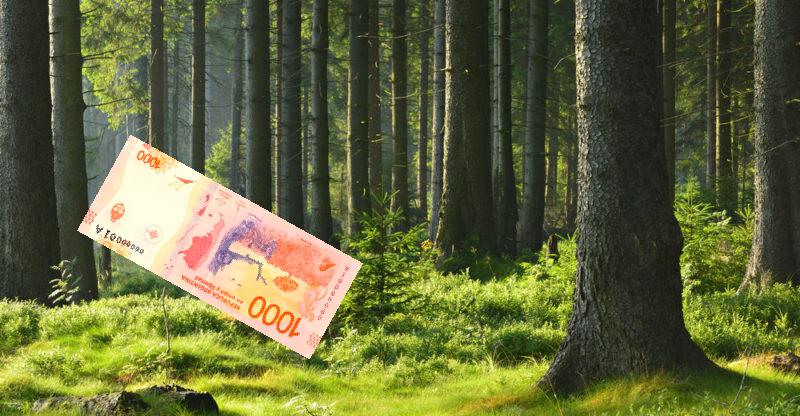
Denominación: 1000